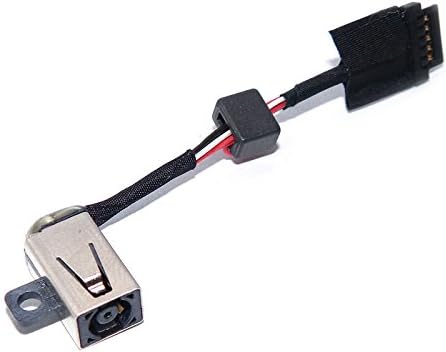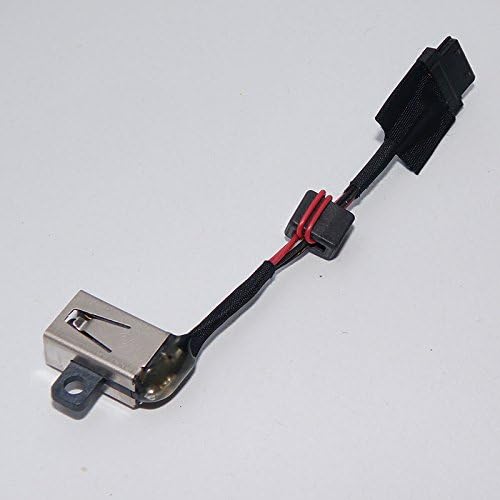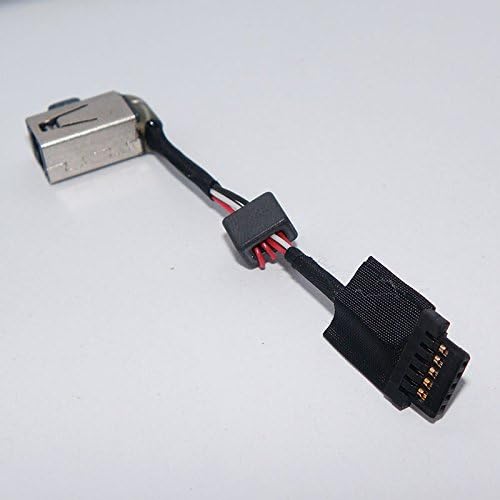
DC Jack Power with Cable Harness for Dell XPS 13 9343 0P7G3 CN-00P7G3
Category: Computers
DC Jack Power with Cable Harness for Dell XPS 13 9343 0P7G3 CN-00P7G3
Features: for Dell XPS 13 9343 0P7G3 CN-00P7G3